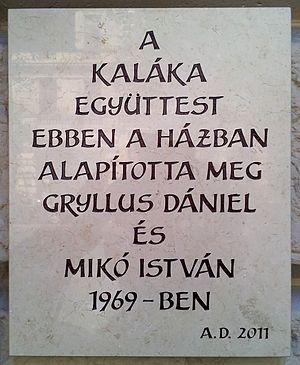
Plaque commémorative à la formation du groupe de musique hongrois Kaláka. Elle est apposée au mur de l’ancien brasserie Ádám où l’acte fut fait par MM. Dániel Gryllus et István Mikó le 26 novembre 1969. (41 avenue Andrássy, Budapest, 6e arr.)Magyar: A Kaláka együttes megalakításának emléktáblája az egykori Ádám söröző falán, ahol Gryllus Dániel és Mikó István sort kerített az eseményre 1969. november 26-án. (Budapest, VI. ker. Andrássy út 41.)